Tenor cornett

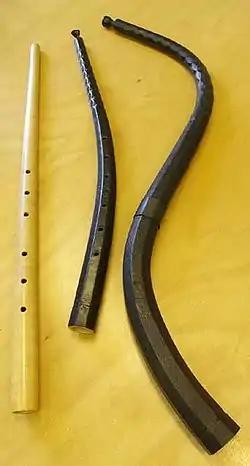
Three different cornetts: mute cornett, curved cornett and tenor cornett

The tenor cornett or lizard was a common musical instrument in the Renaissance and Baroque periods. This instrument was normally built in C and the pedal (lowest) note of the majority of tenor cornetts was the C below middle C. A number of surviving instruments feature a key to secure the lowest note. The instrument has a useful range of approximately two and a half octaves, however, an experienced player with a strong embouchure may be able to push the instrument higher.